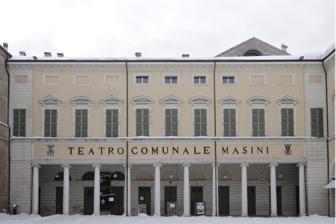
Building: Teatro Masini, Faenza
Country: Italy
Year built: 1787
Opera house in Faenza, Italy. The Teatro Angelo Masini is an opera house located on Piazza Nenni in central Faenza , region of Emilia-Romagna, Italy. The structure was built during 1780–1787 to replace the antecedent and smaller Teatro dell'Accademia dei Remoti which had been located in the Palazzo del Podestà . The Academy of the Remote had been originally been founded in 1673 as a literary and erudite society. Meeting in the Palazzo del Podesta, in 1714 they decided to erect a small crowded theater in their meeting hall with three orders, designed by Carlo Cesare Scaletta and inaugurated on 21 June 1723. But the seating began to fall into ruin, and alternate plans were commissioned. The architect Giuseppe Pistocchi had suggested to build a new theater in the Podesta, but the location was moved to this courtyard-piazza for this theater. Much of the funding was provided by the municipality. The inaugural performances included two ballets and the opera Caio Ostilio by Francesco Bianchi . In 1826, it underwent its first refurbishment under Filippo Antolini and Antonio Argnani . The refurbishment cleaned some of the soot created by the lamps, and modified the central balcony seats which had double height. Pasquale Saviotti in 1827 painted a new theater curtain ( sipario ). In 1850-1853 and 1869, other refurbishments were pursued. More recent refurbishment in the 1990s updated numerous safety features. In 1903, the name of the theater was changed in honor of the famous opera tenor Angelo Masini (1844-1926). The interior of the theater has a series of bas-reliefs in terracotta depicting events from classic mythology and Ancient Roman history. At the highest register are a series of statues also by Gaetano Trentanove depicting individuals from the classic myths. A long gallery, still called the Galleria or the Ridotto dei Cento Pacific , was built along the facade. The Cento or hundred refers to an oligarchy of magnates and magistrates which pacified the town during the conflicts between the Guelphs and Ghibellines . This oligarchic congregation was abolished in 1797 by the Napoleonic government, who feared its opposition. The gallery links the theater and a wing of Palazzo Manfredi which runs along Corso Mazzini. The gallery was frescoed by Felice Giani and Serafino Barassi . References